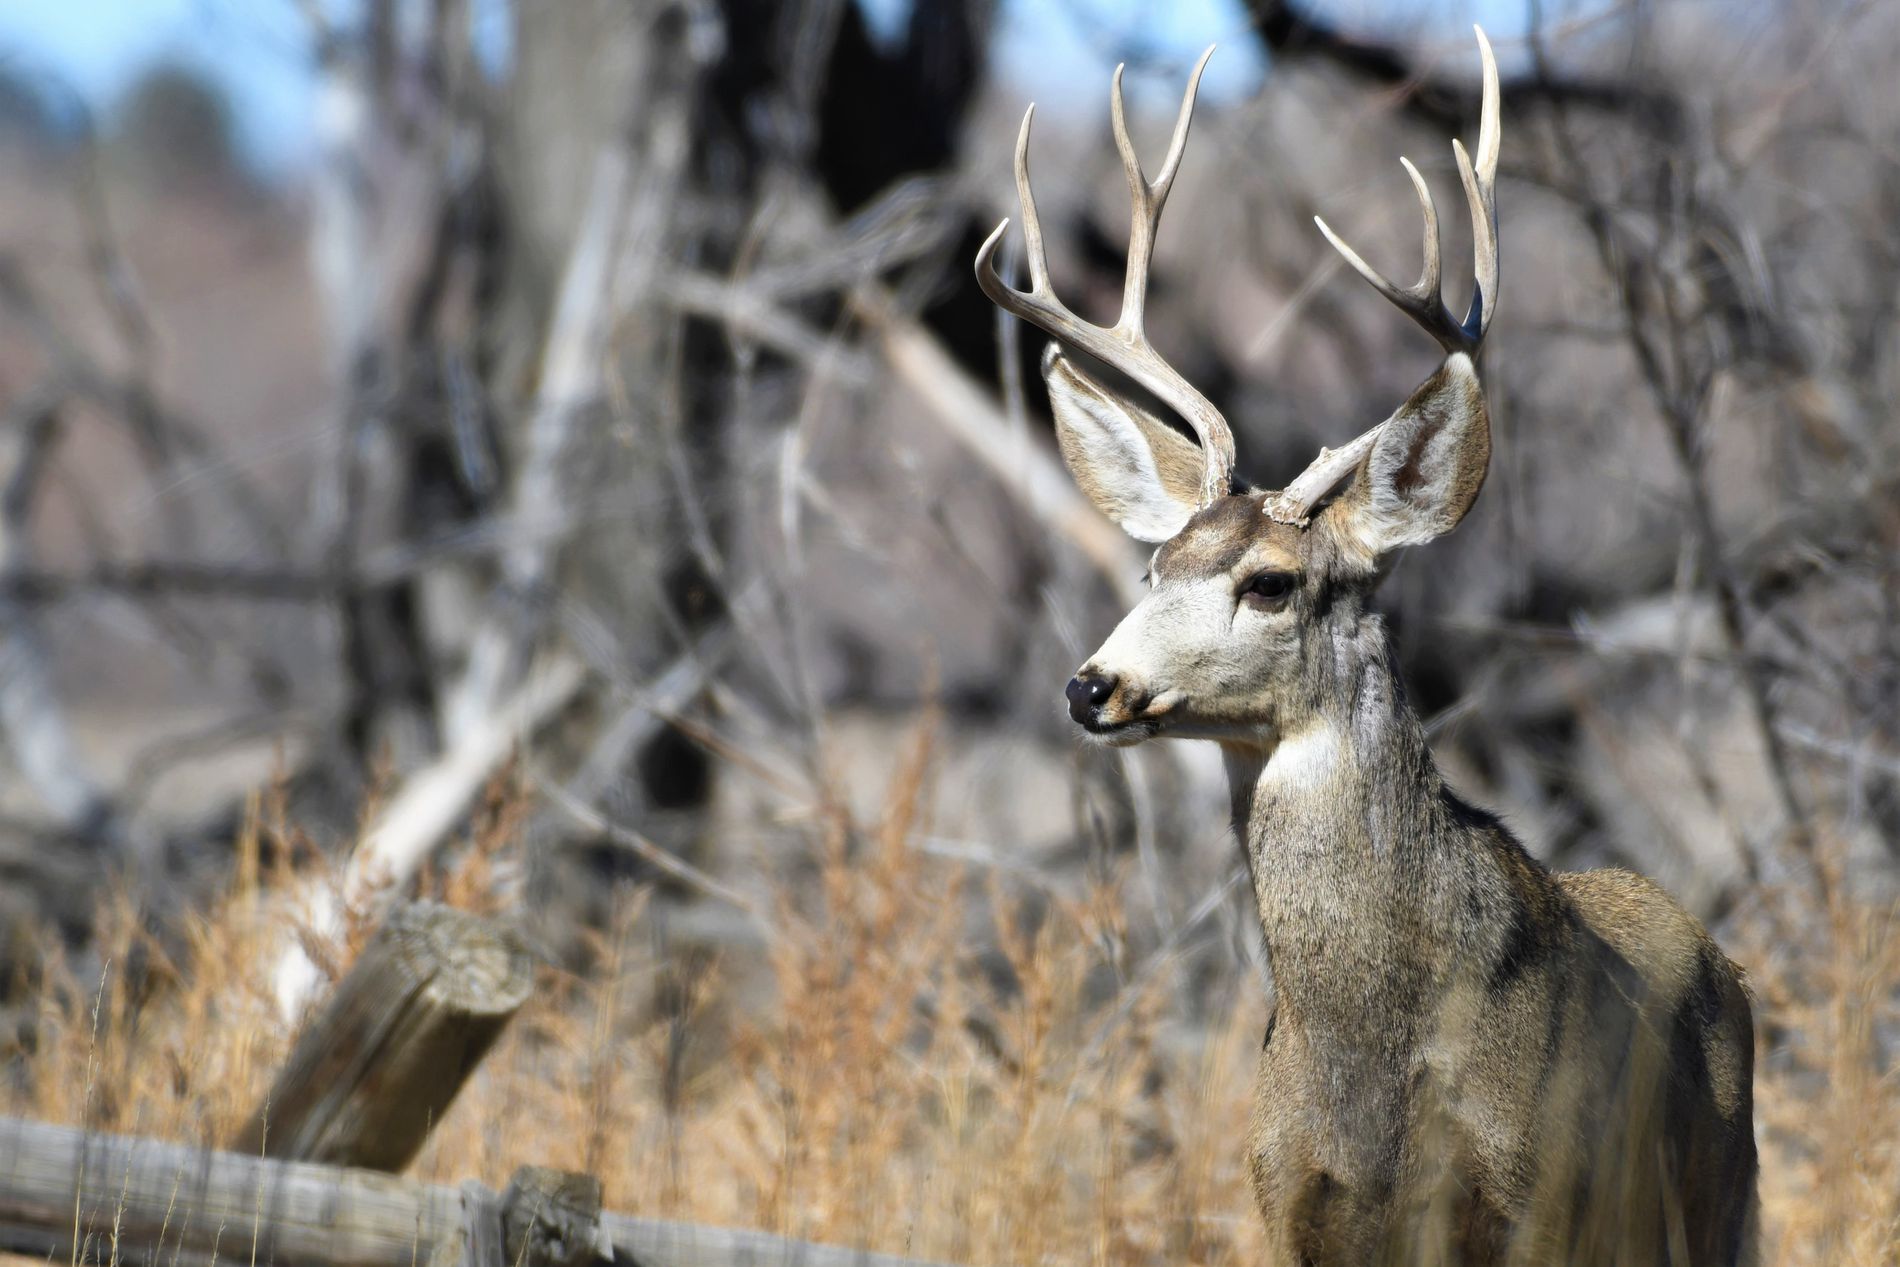
A gazelle in the middle of the forest
A wild gazelle with long antlers stands in front of a foggy background of dry grasses, dead trees and fallen trunks.
A wild gazelle with long antlers stands to the side of the picture, against a blurry background of dry grass, dead trees, and fallen trunks. The picture was taken from a low angle, the lighting is soft and natural, the color palette is warm and brown, the atmosphere is calm and autumnal, and the mood is one of anticipation.
Labels: Animal, Deer, Mammal, Wildlife, Antler, Antelope, Elk, Impala, Hunting, background, Ghazala, Trunks, gazelle
Camera: NIKON CORPORATION NIKON D500
Aperture: F5.6
Exposure: 1/800 sec
ISO: 200
Focal length: 500.0 mm